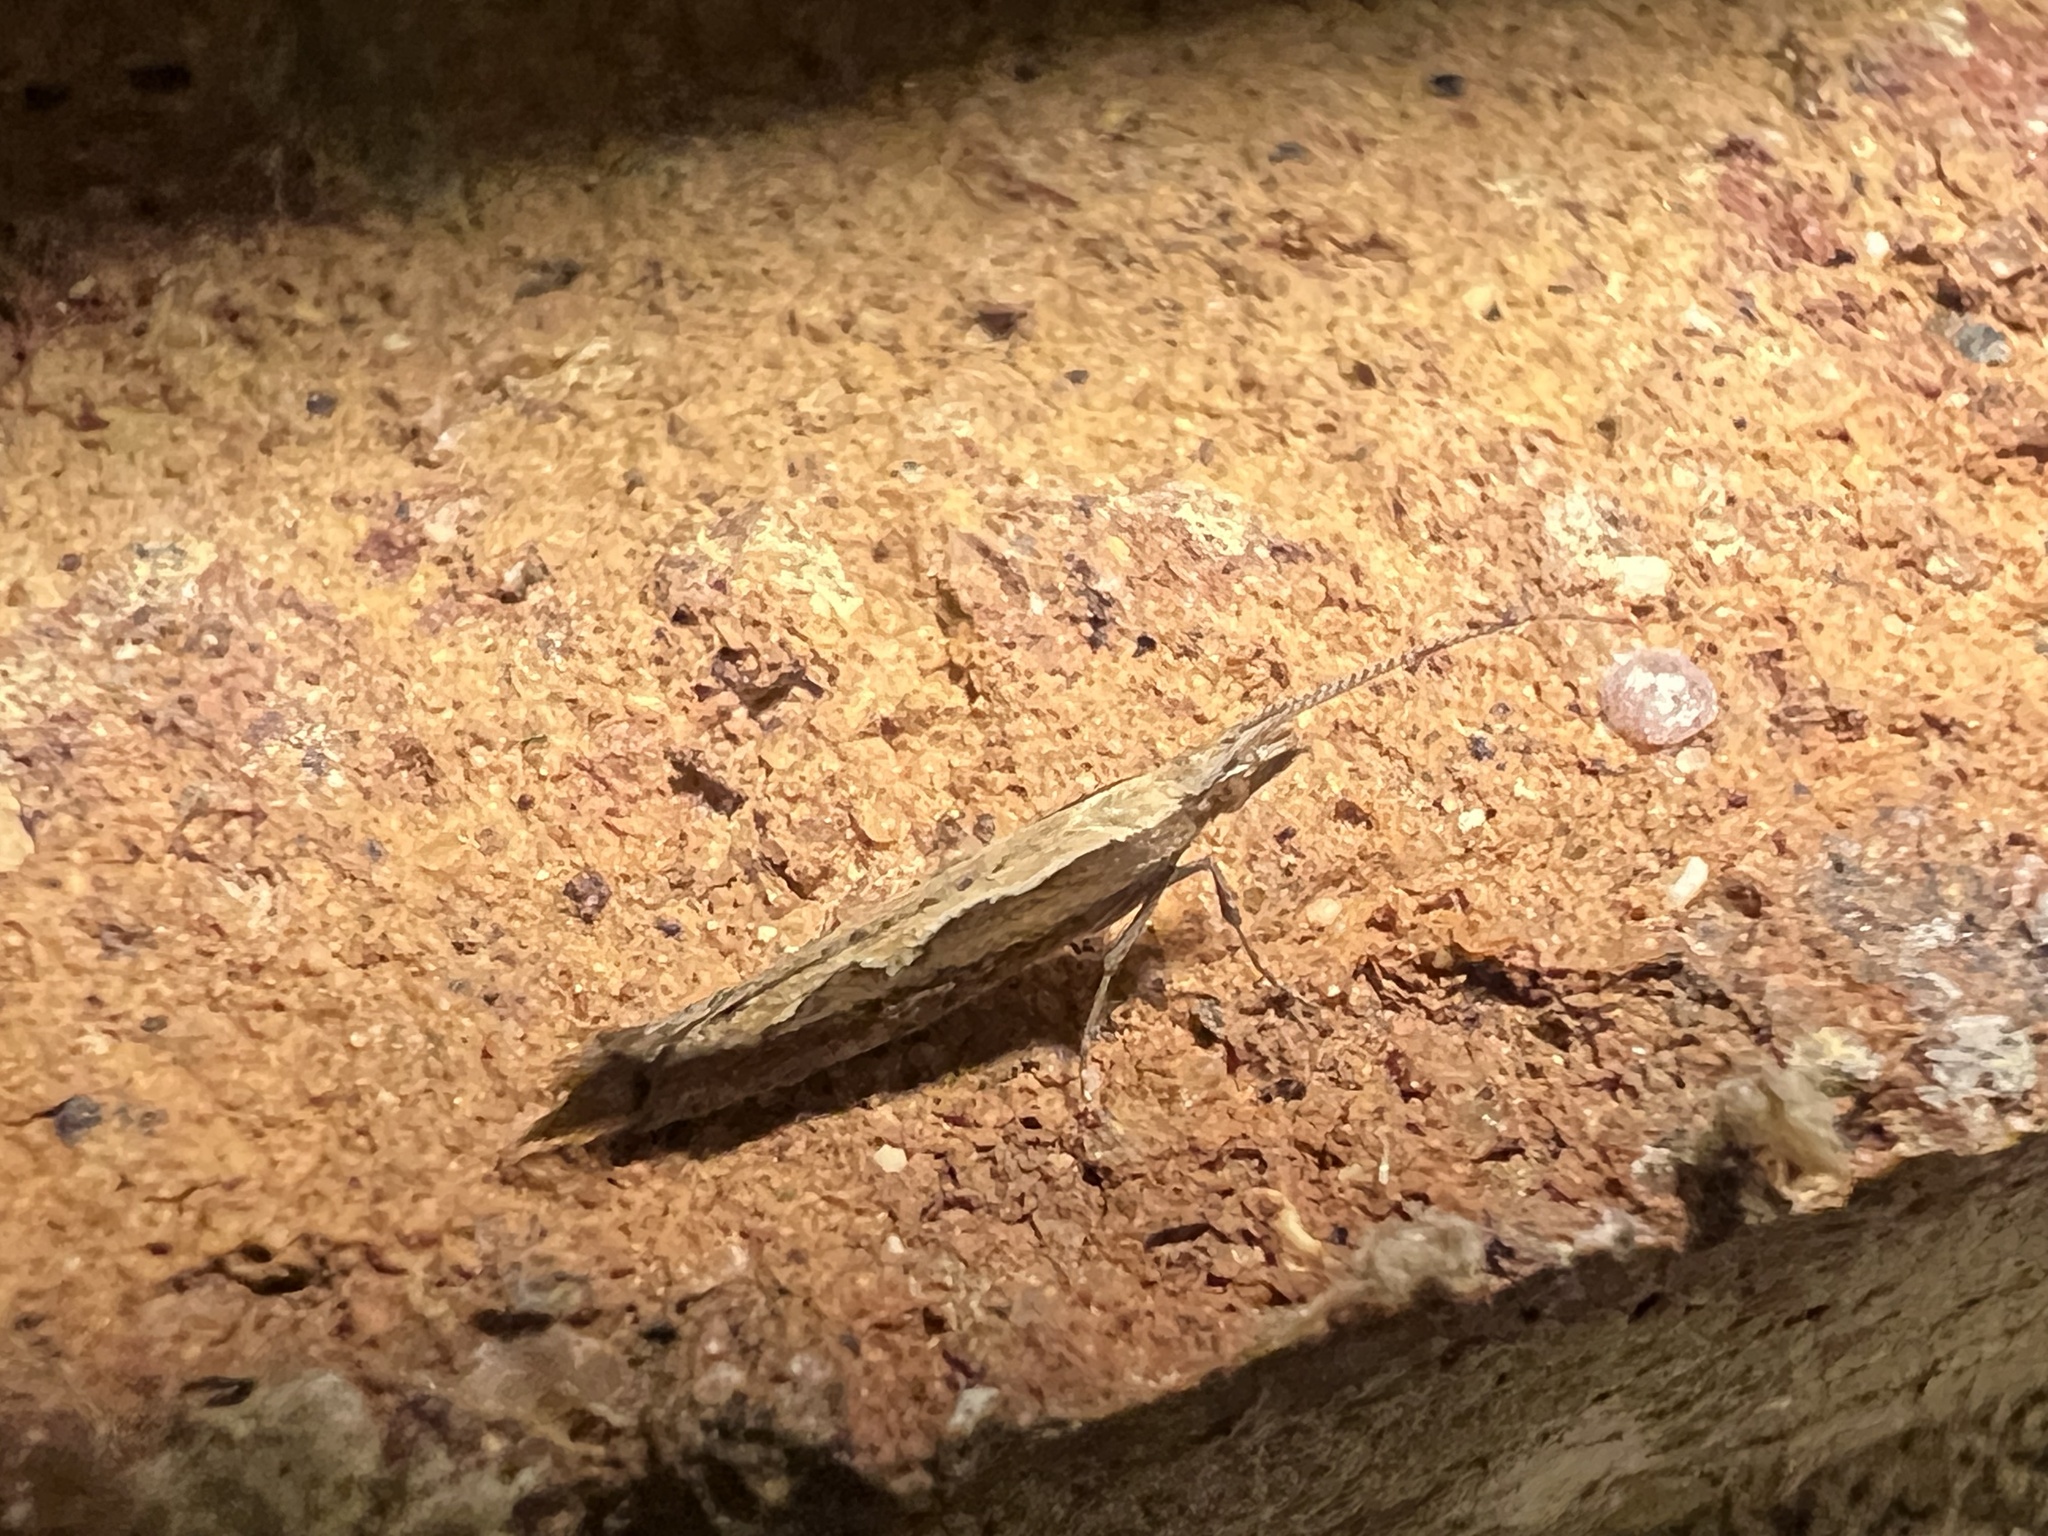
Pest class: diamondback_moth